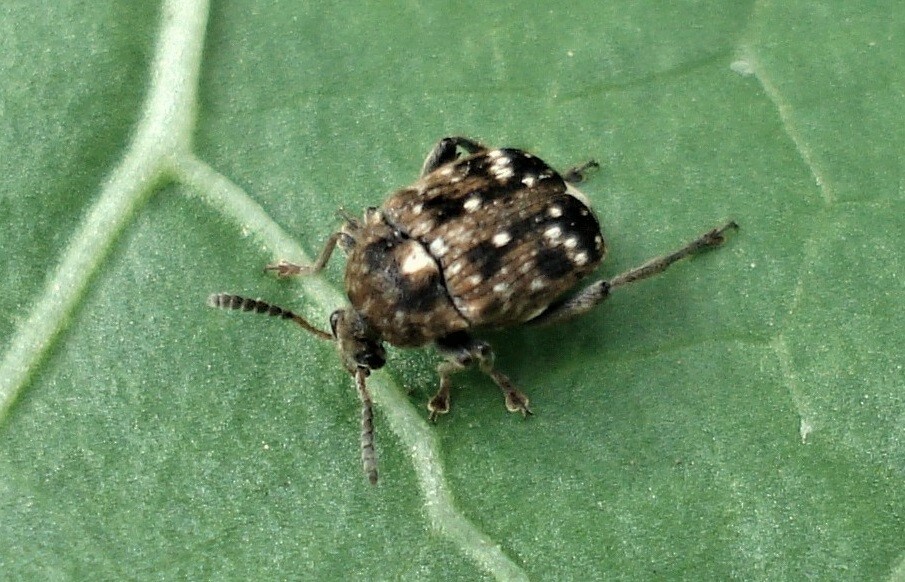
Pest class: pea_weevil